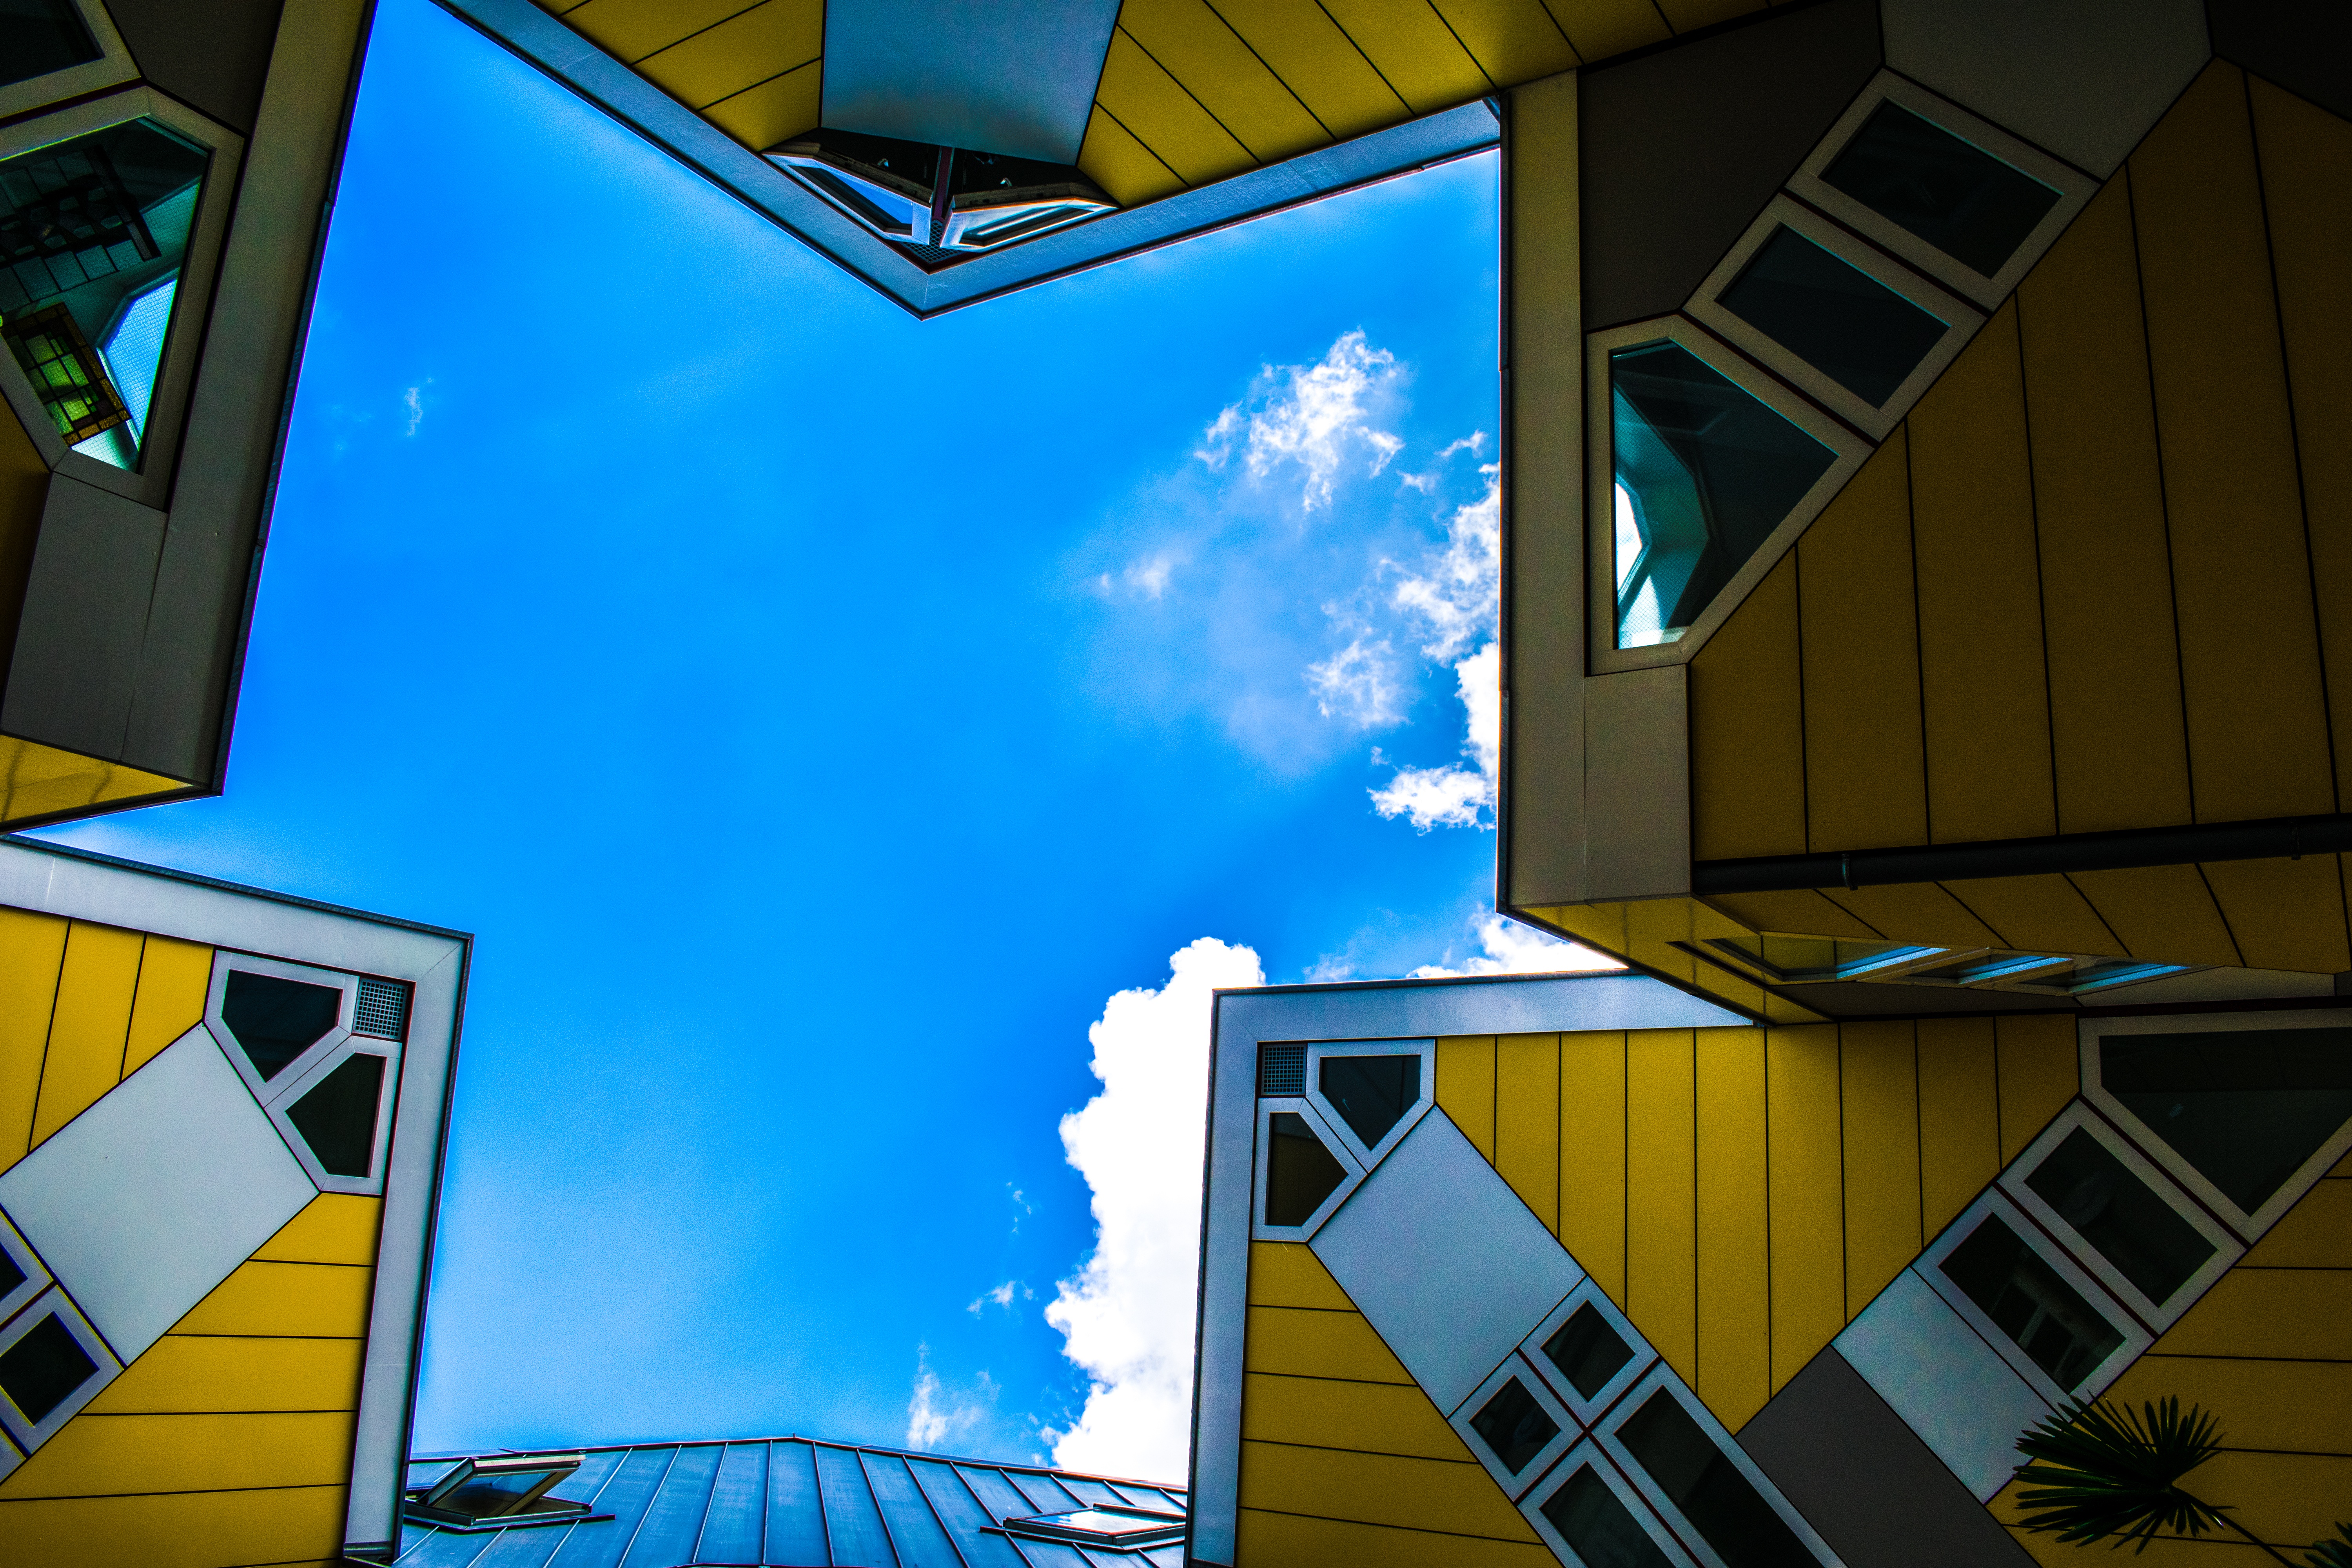
architecture, window, color, square, facade, blue, rotterdam, design, houses, screenshot, urban area